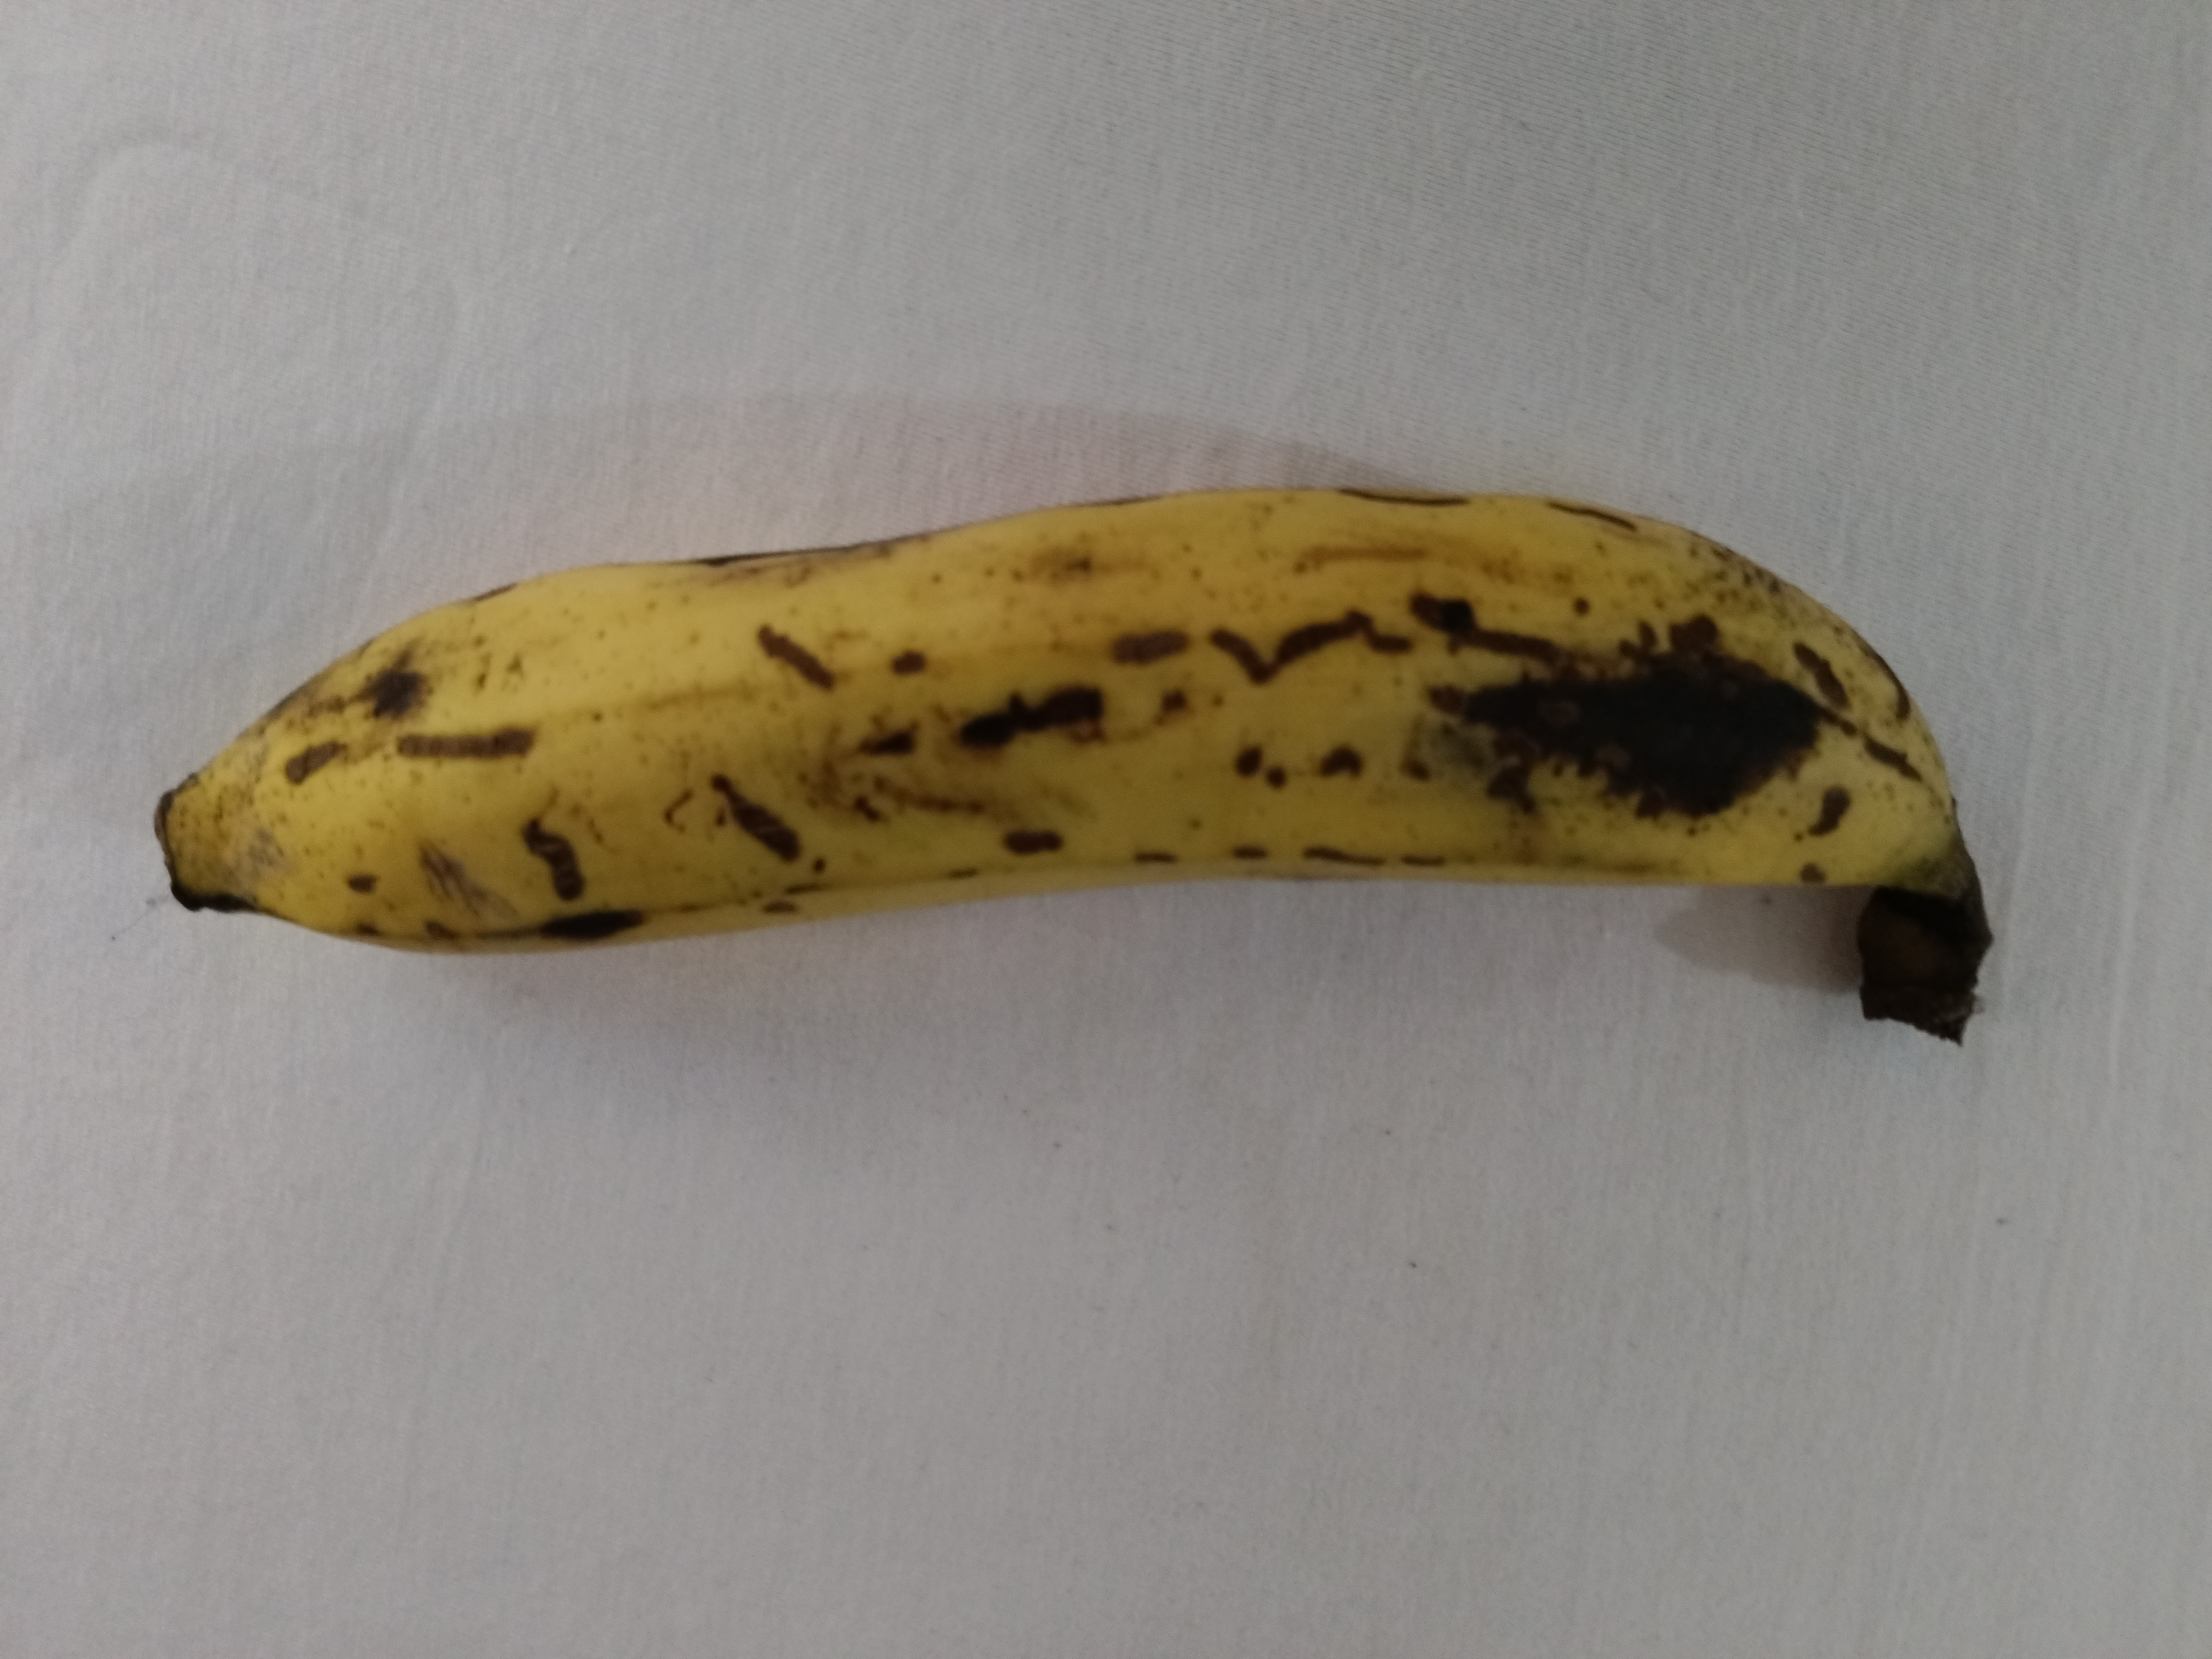
Banana variety: Shagor